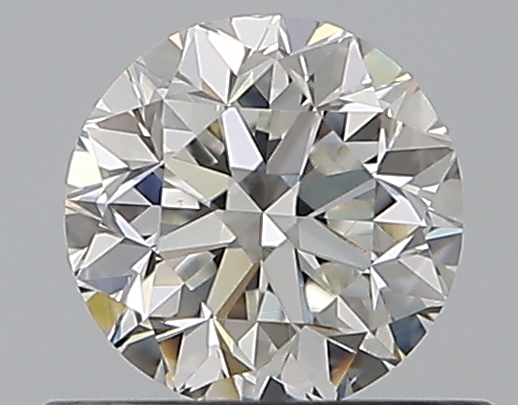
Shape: round
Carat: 0.5
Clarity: VS2
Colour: G
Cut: GD
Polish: EX
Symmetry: VG
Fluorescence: N
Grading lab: GIA
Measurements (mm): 4.83 x 4.89 x 3.24